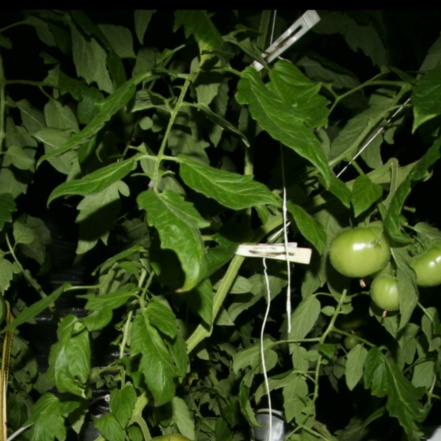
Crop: tomato